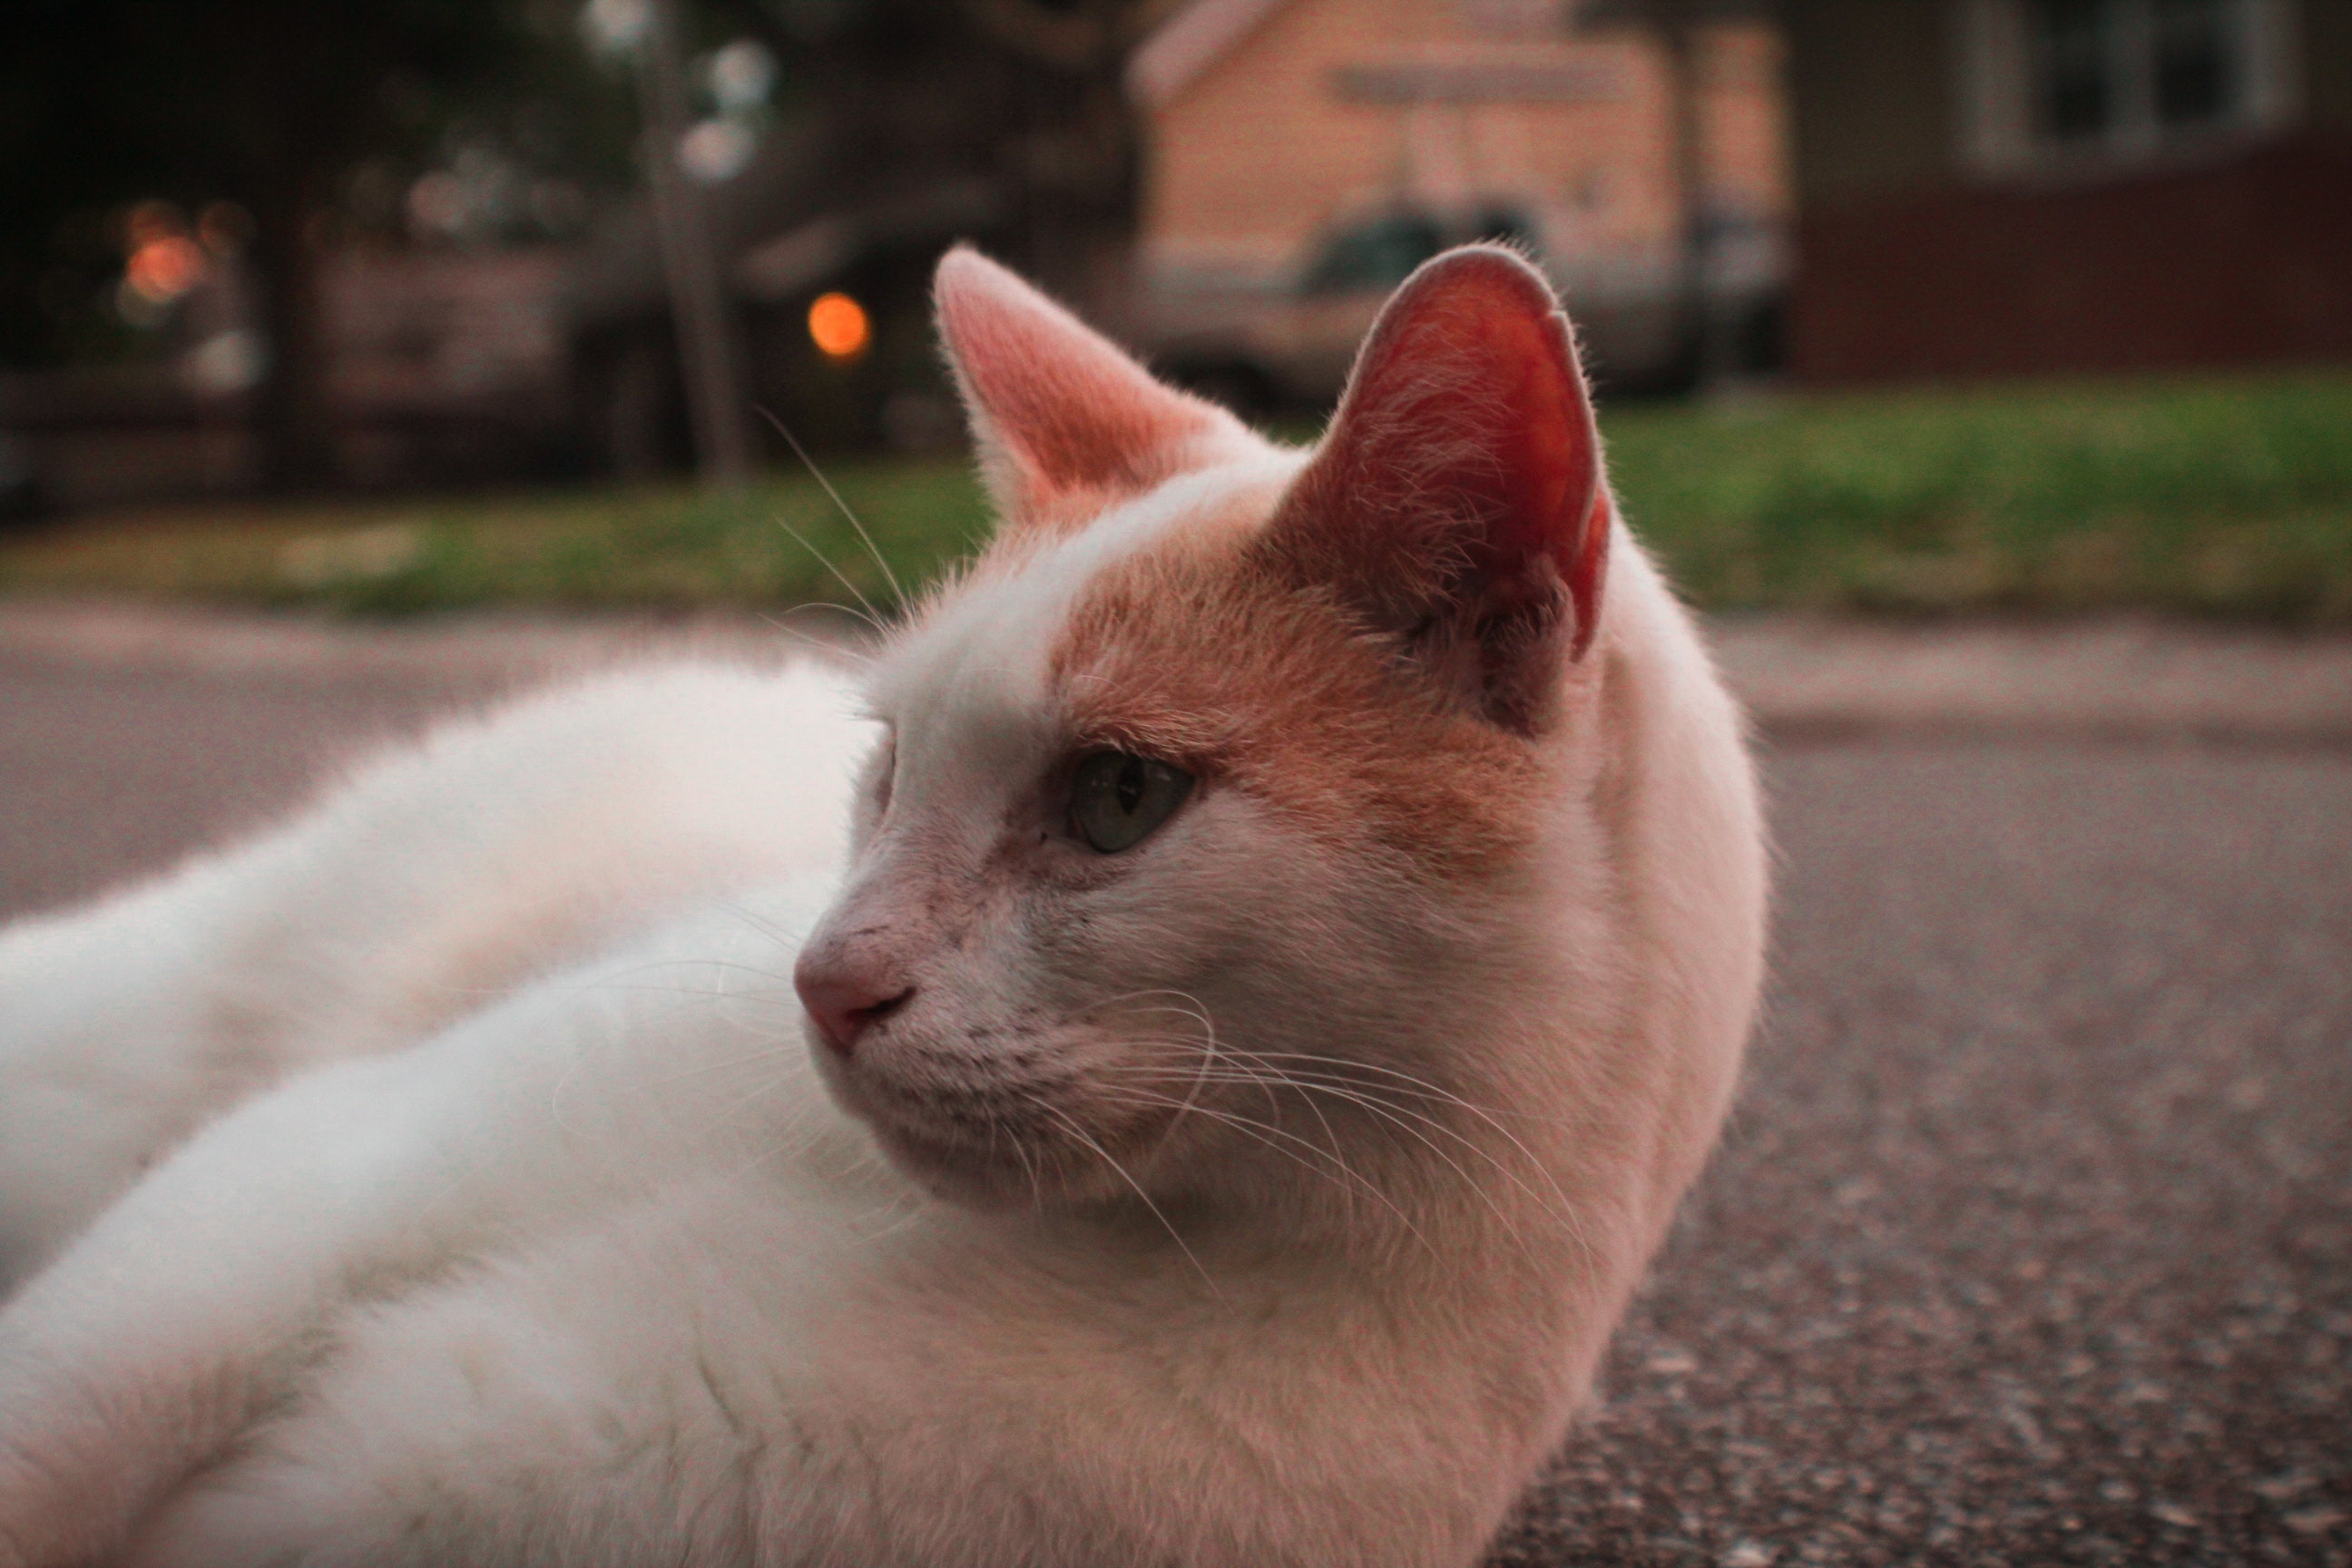
cat, mammal, whiskers, felidae, small to medium sized cats, carnivore, snout, colorpoint shorthair, turkish angora, turkish van, aegean cat, domestic short haired cat, asian, burmese, khao manee